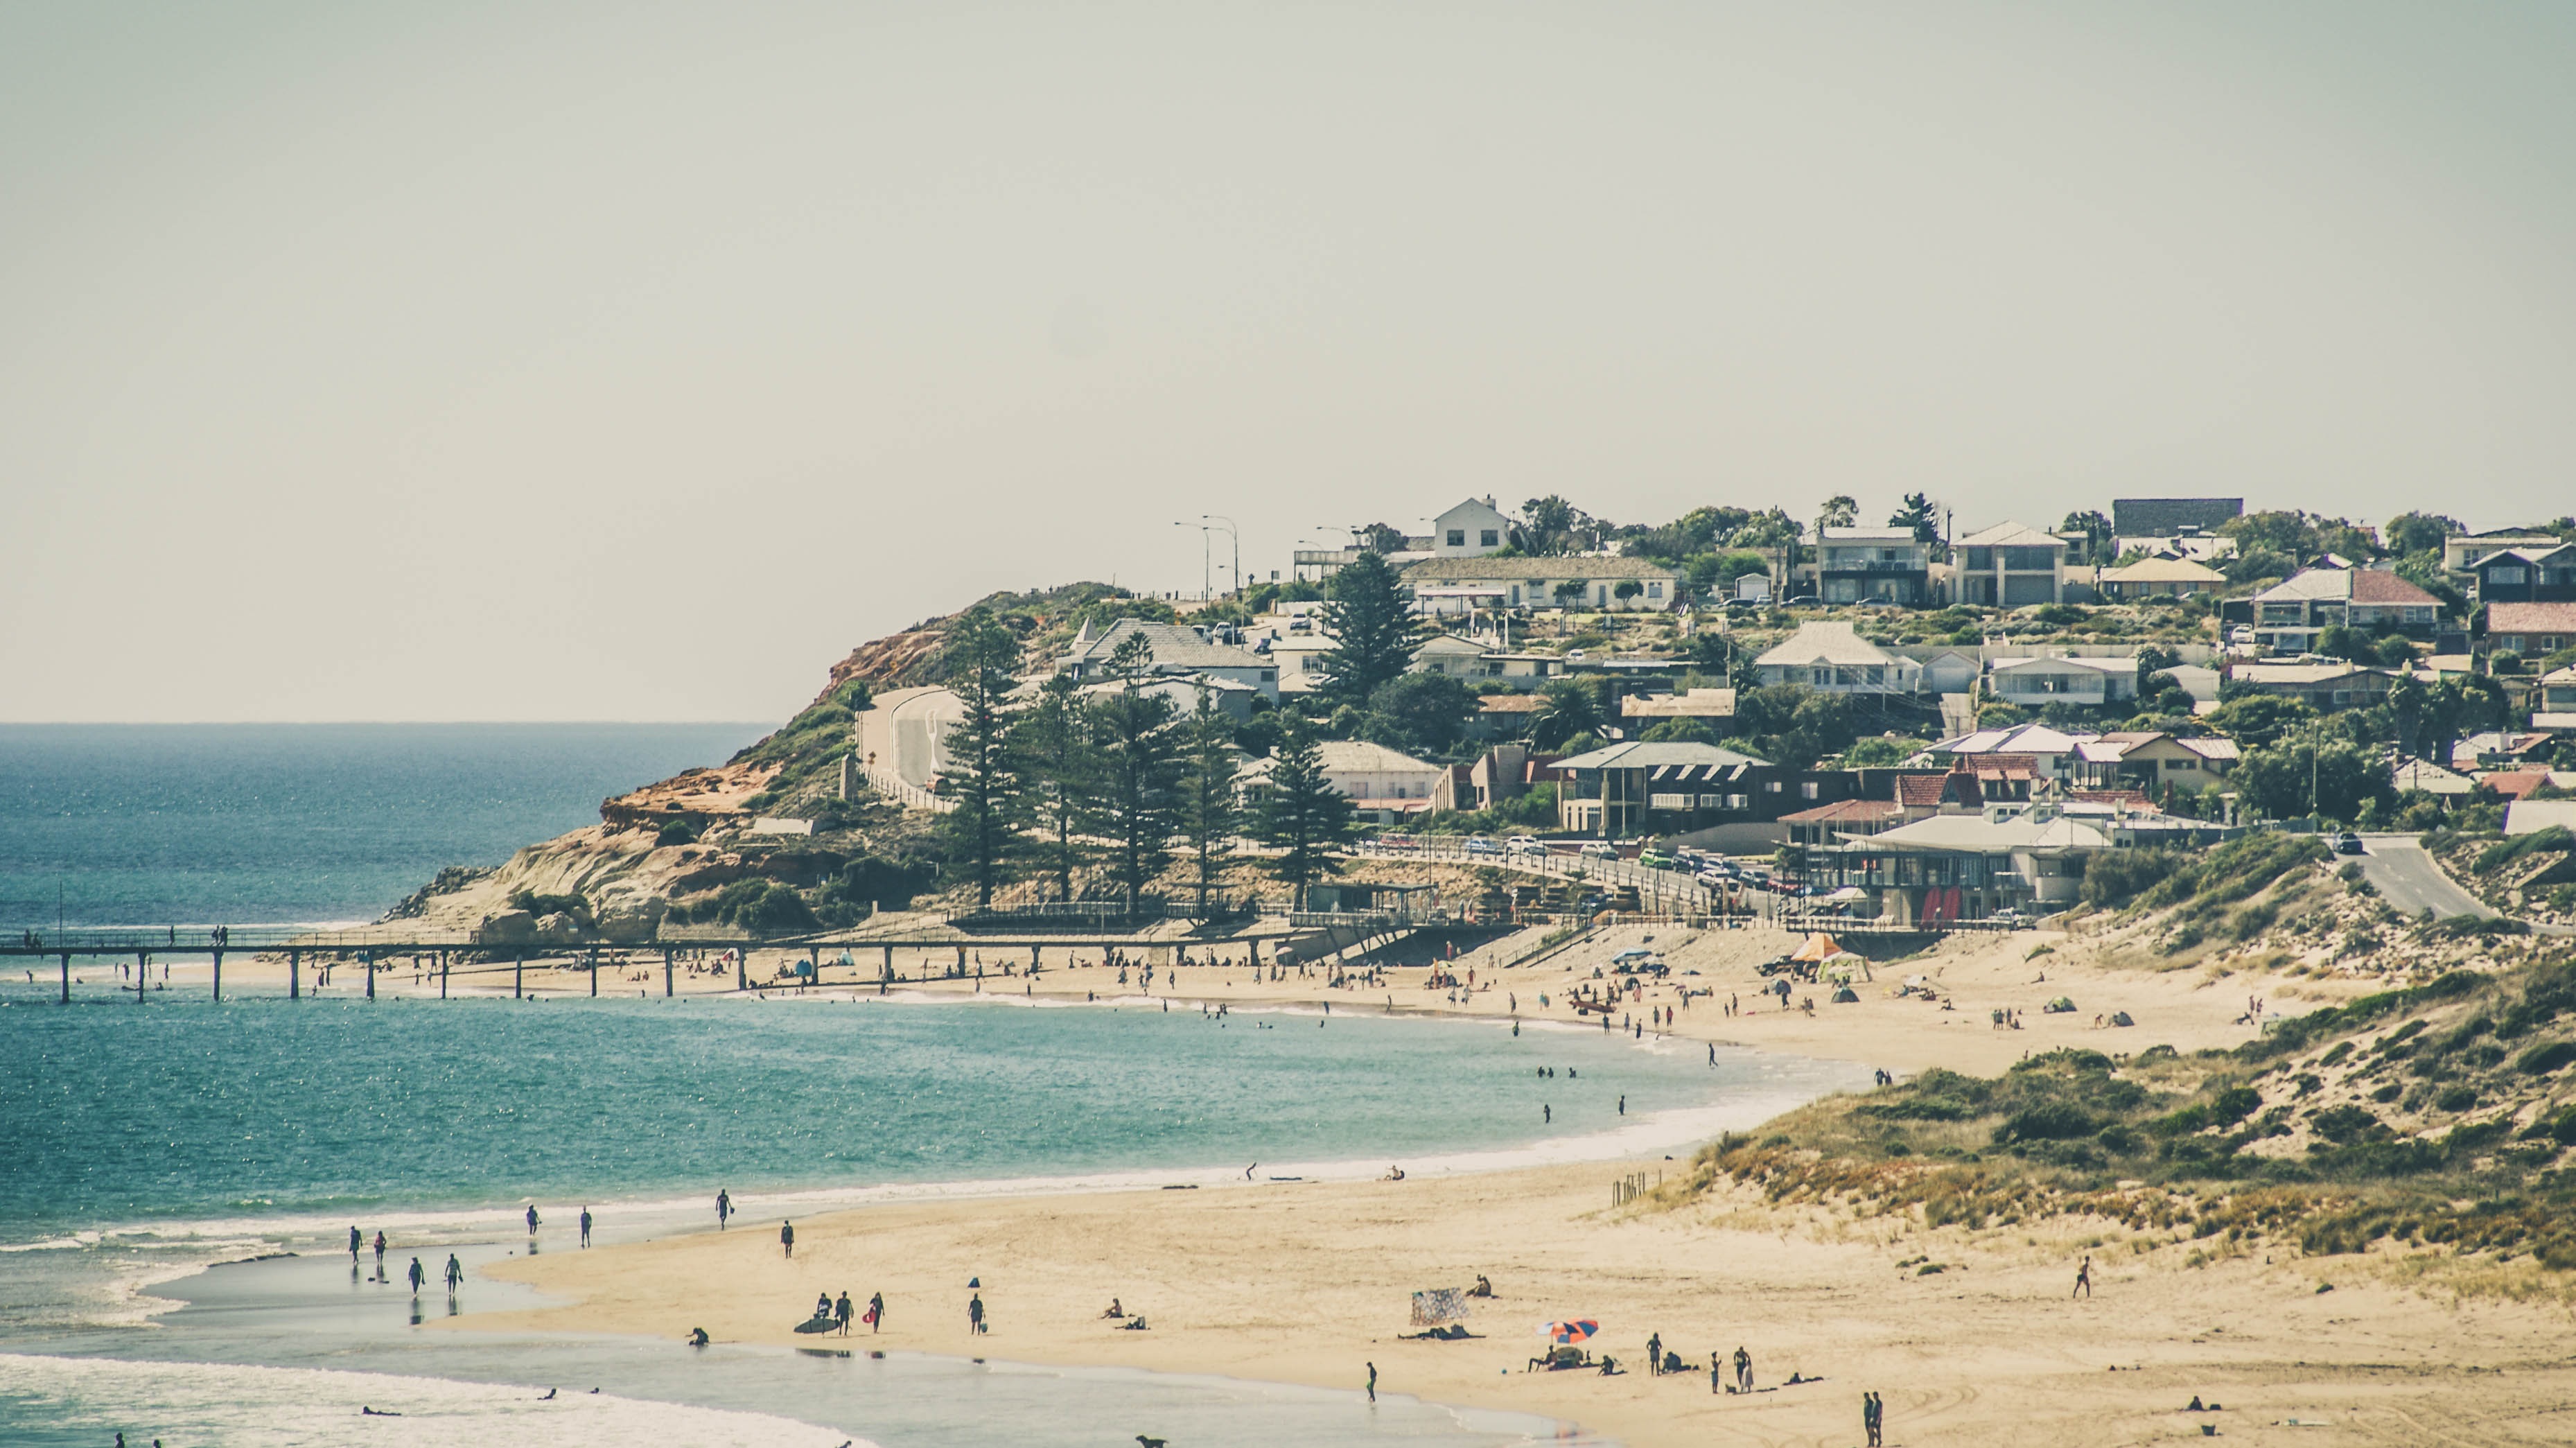
beach, landscape, sea, coast, nature, outdoor, sand, ocean, horizon, sun, shore, summer, vacation, environment, tranquil, scenic, weather, bay, terrain, body of water, beauty, day, scene, cape